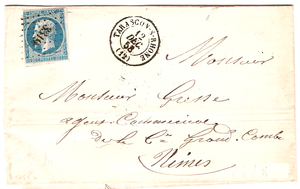
Cette liste recense les Marques postales françaises de type oblitération par losange petits chiffres, classée par numéro de cachet.